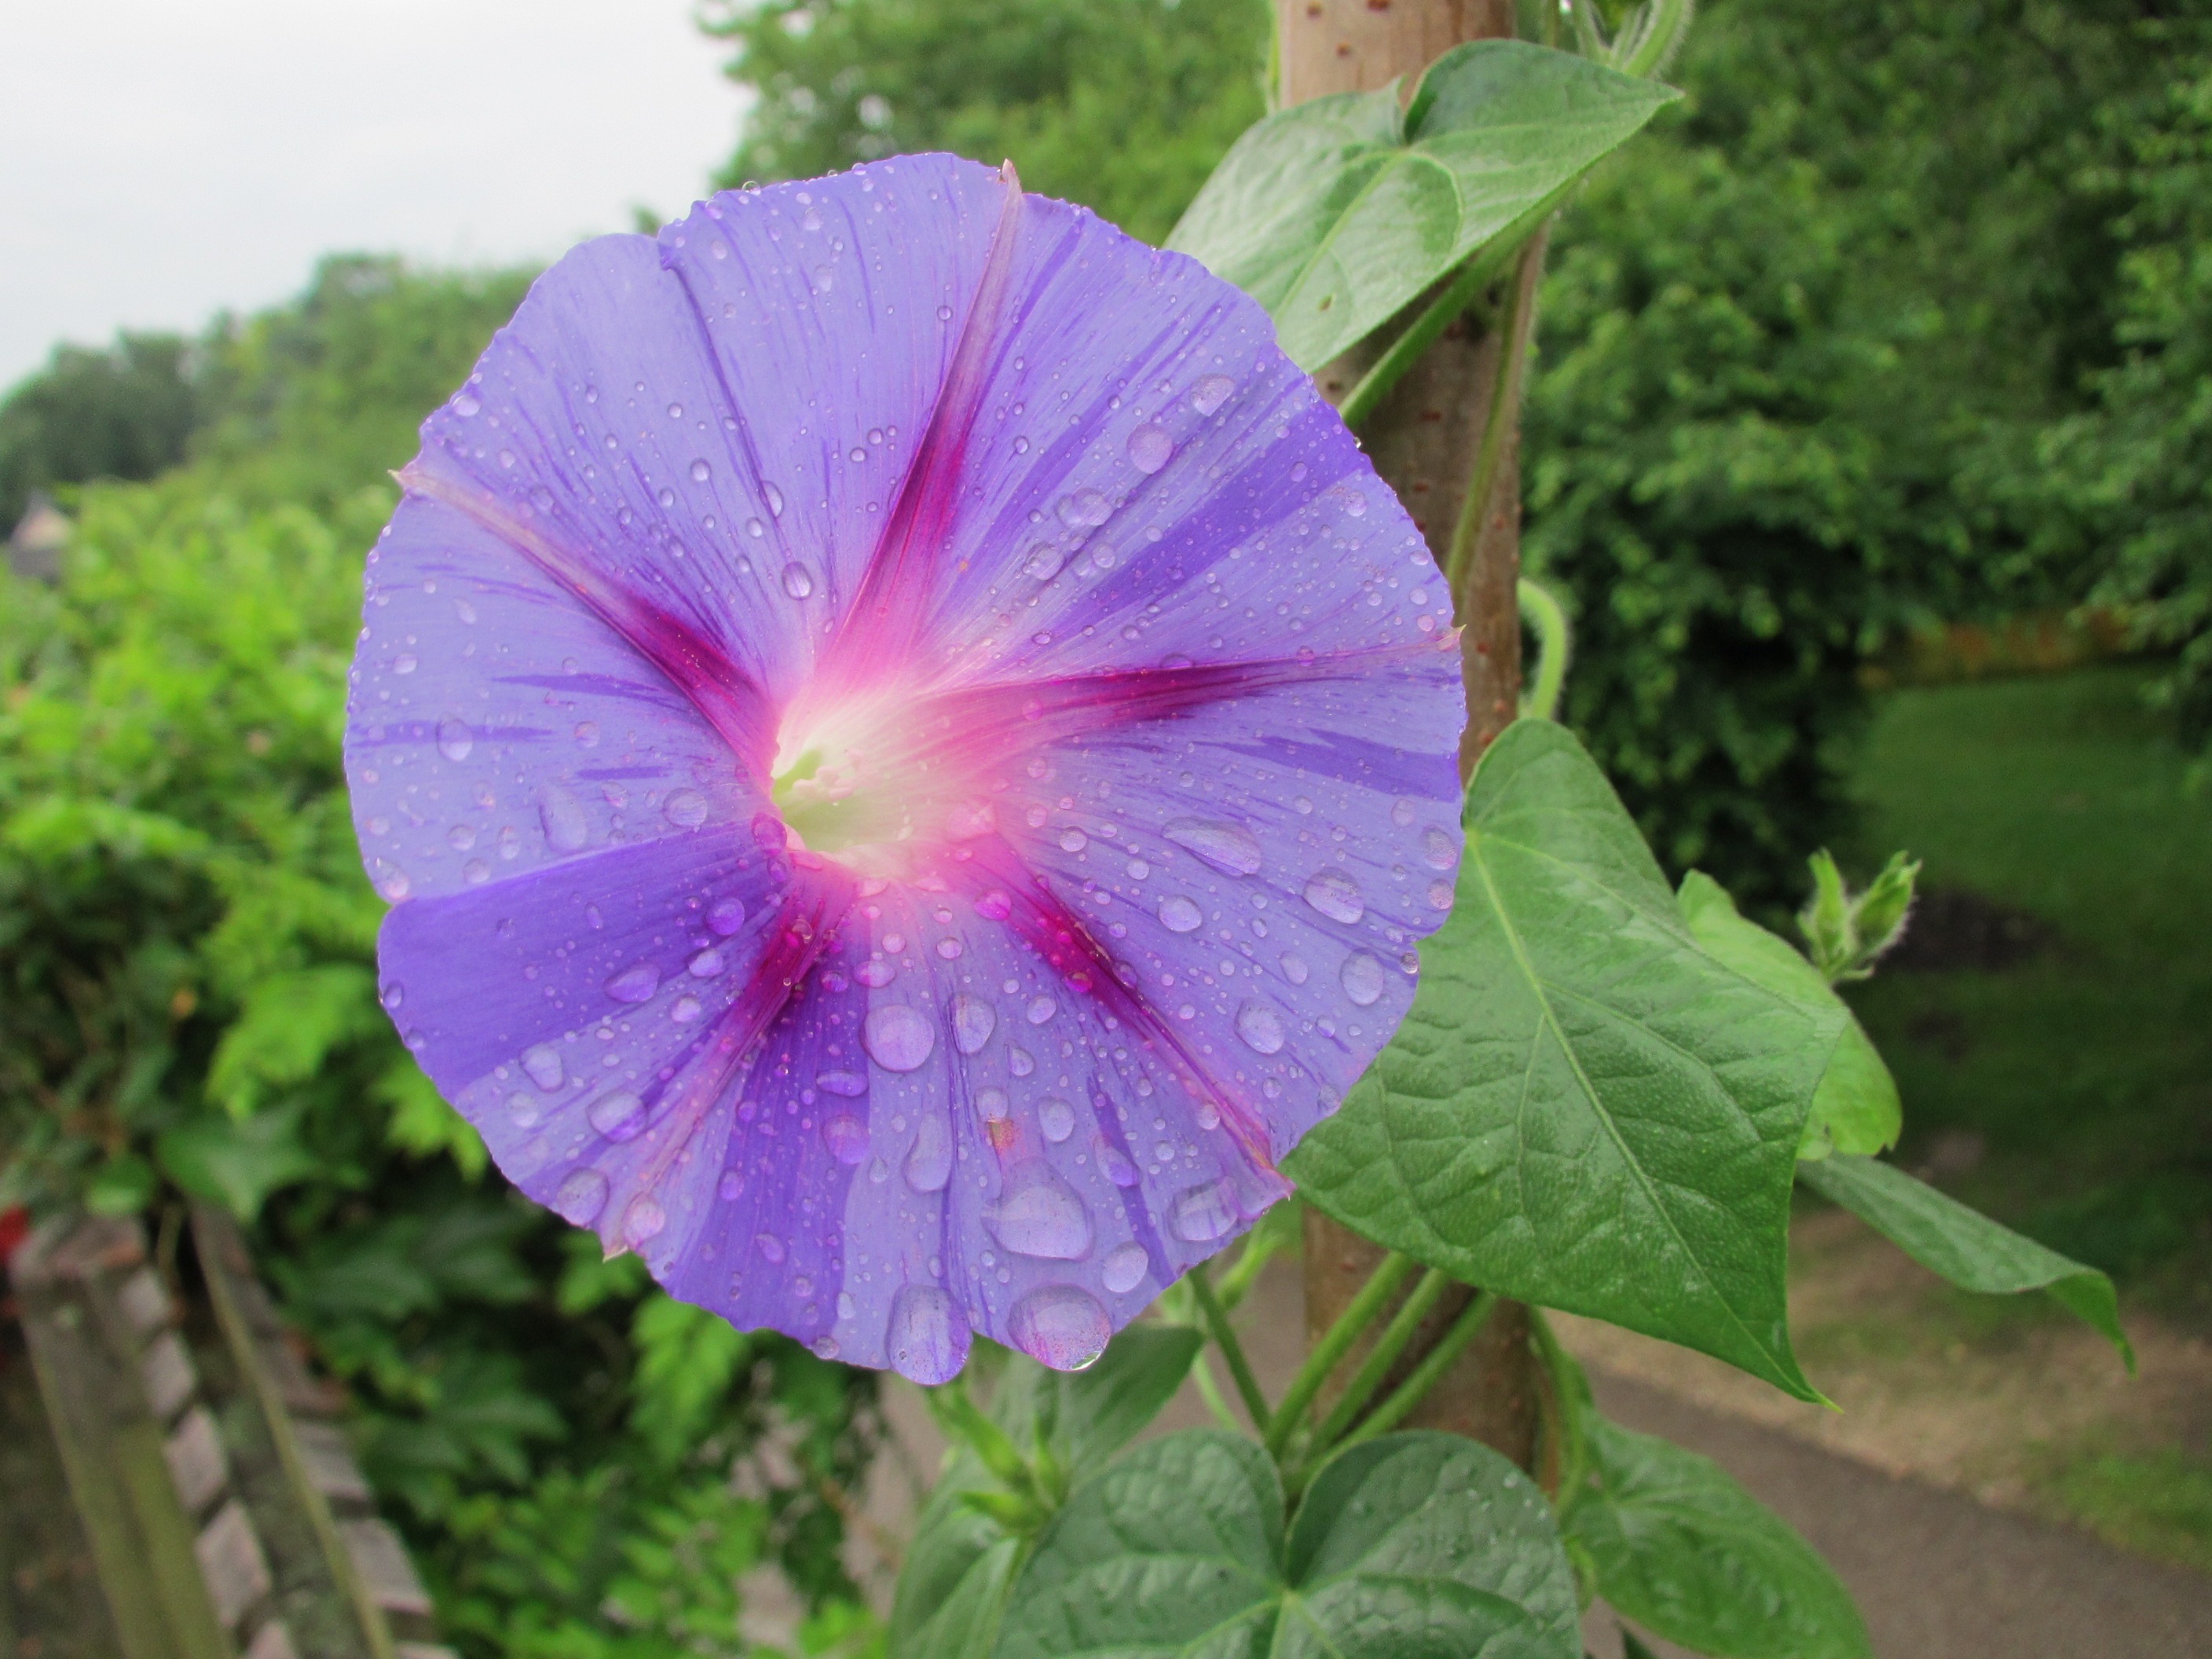
grass, blossom, plant, flower, petal, bloom, botany, blue, flora, wildflower, violet, malva, morning glory, moonflower, macro photography, flowering plant, annual plant, land plant, morning glory family, beach moonflower